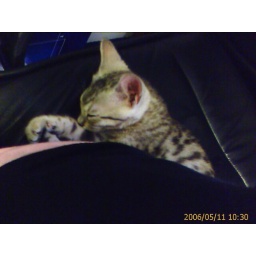
today i learned she likes to sleep in my office chair ... against my butt!